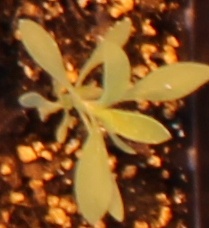
Label: Kochia